Paul Krichell

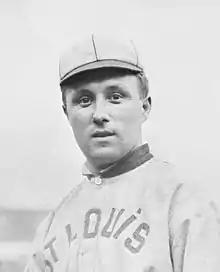
Paul Krichell during the 1911 season

Paul Bernard Krichell (December 19, 1882 – June 4, 1957) was a French Major League Baseball catcher, best known for being the head scout for the New York Yankees for 37 years until his death. Krichell's talent evaluations and signings played a key role in building up the Yankees' run of success from the Murderers' Row teams of the 1920s to the 1950s teams led by Casey Stengel.